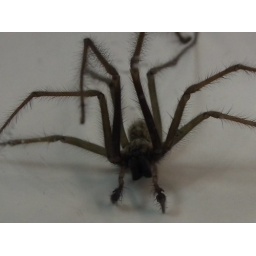
Too scary to try for a clear shot without a glass in the way!